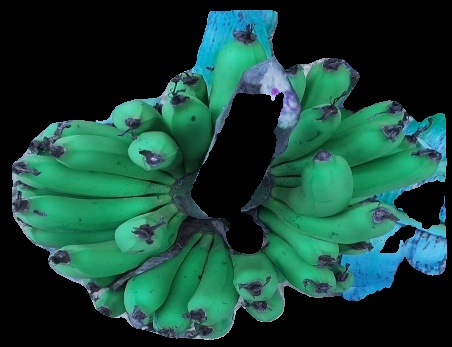
Variety: pachbale
Grade: grade2